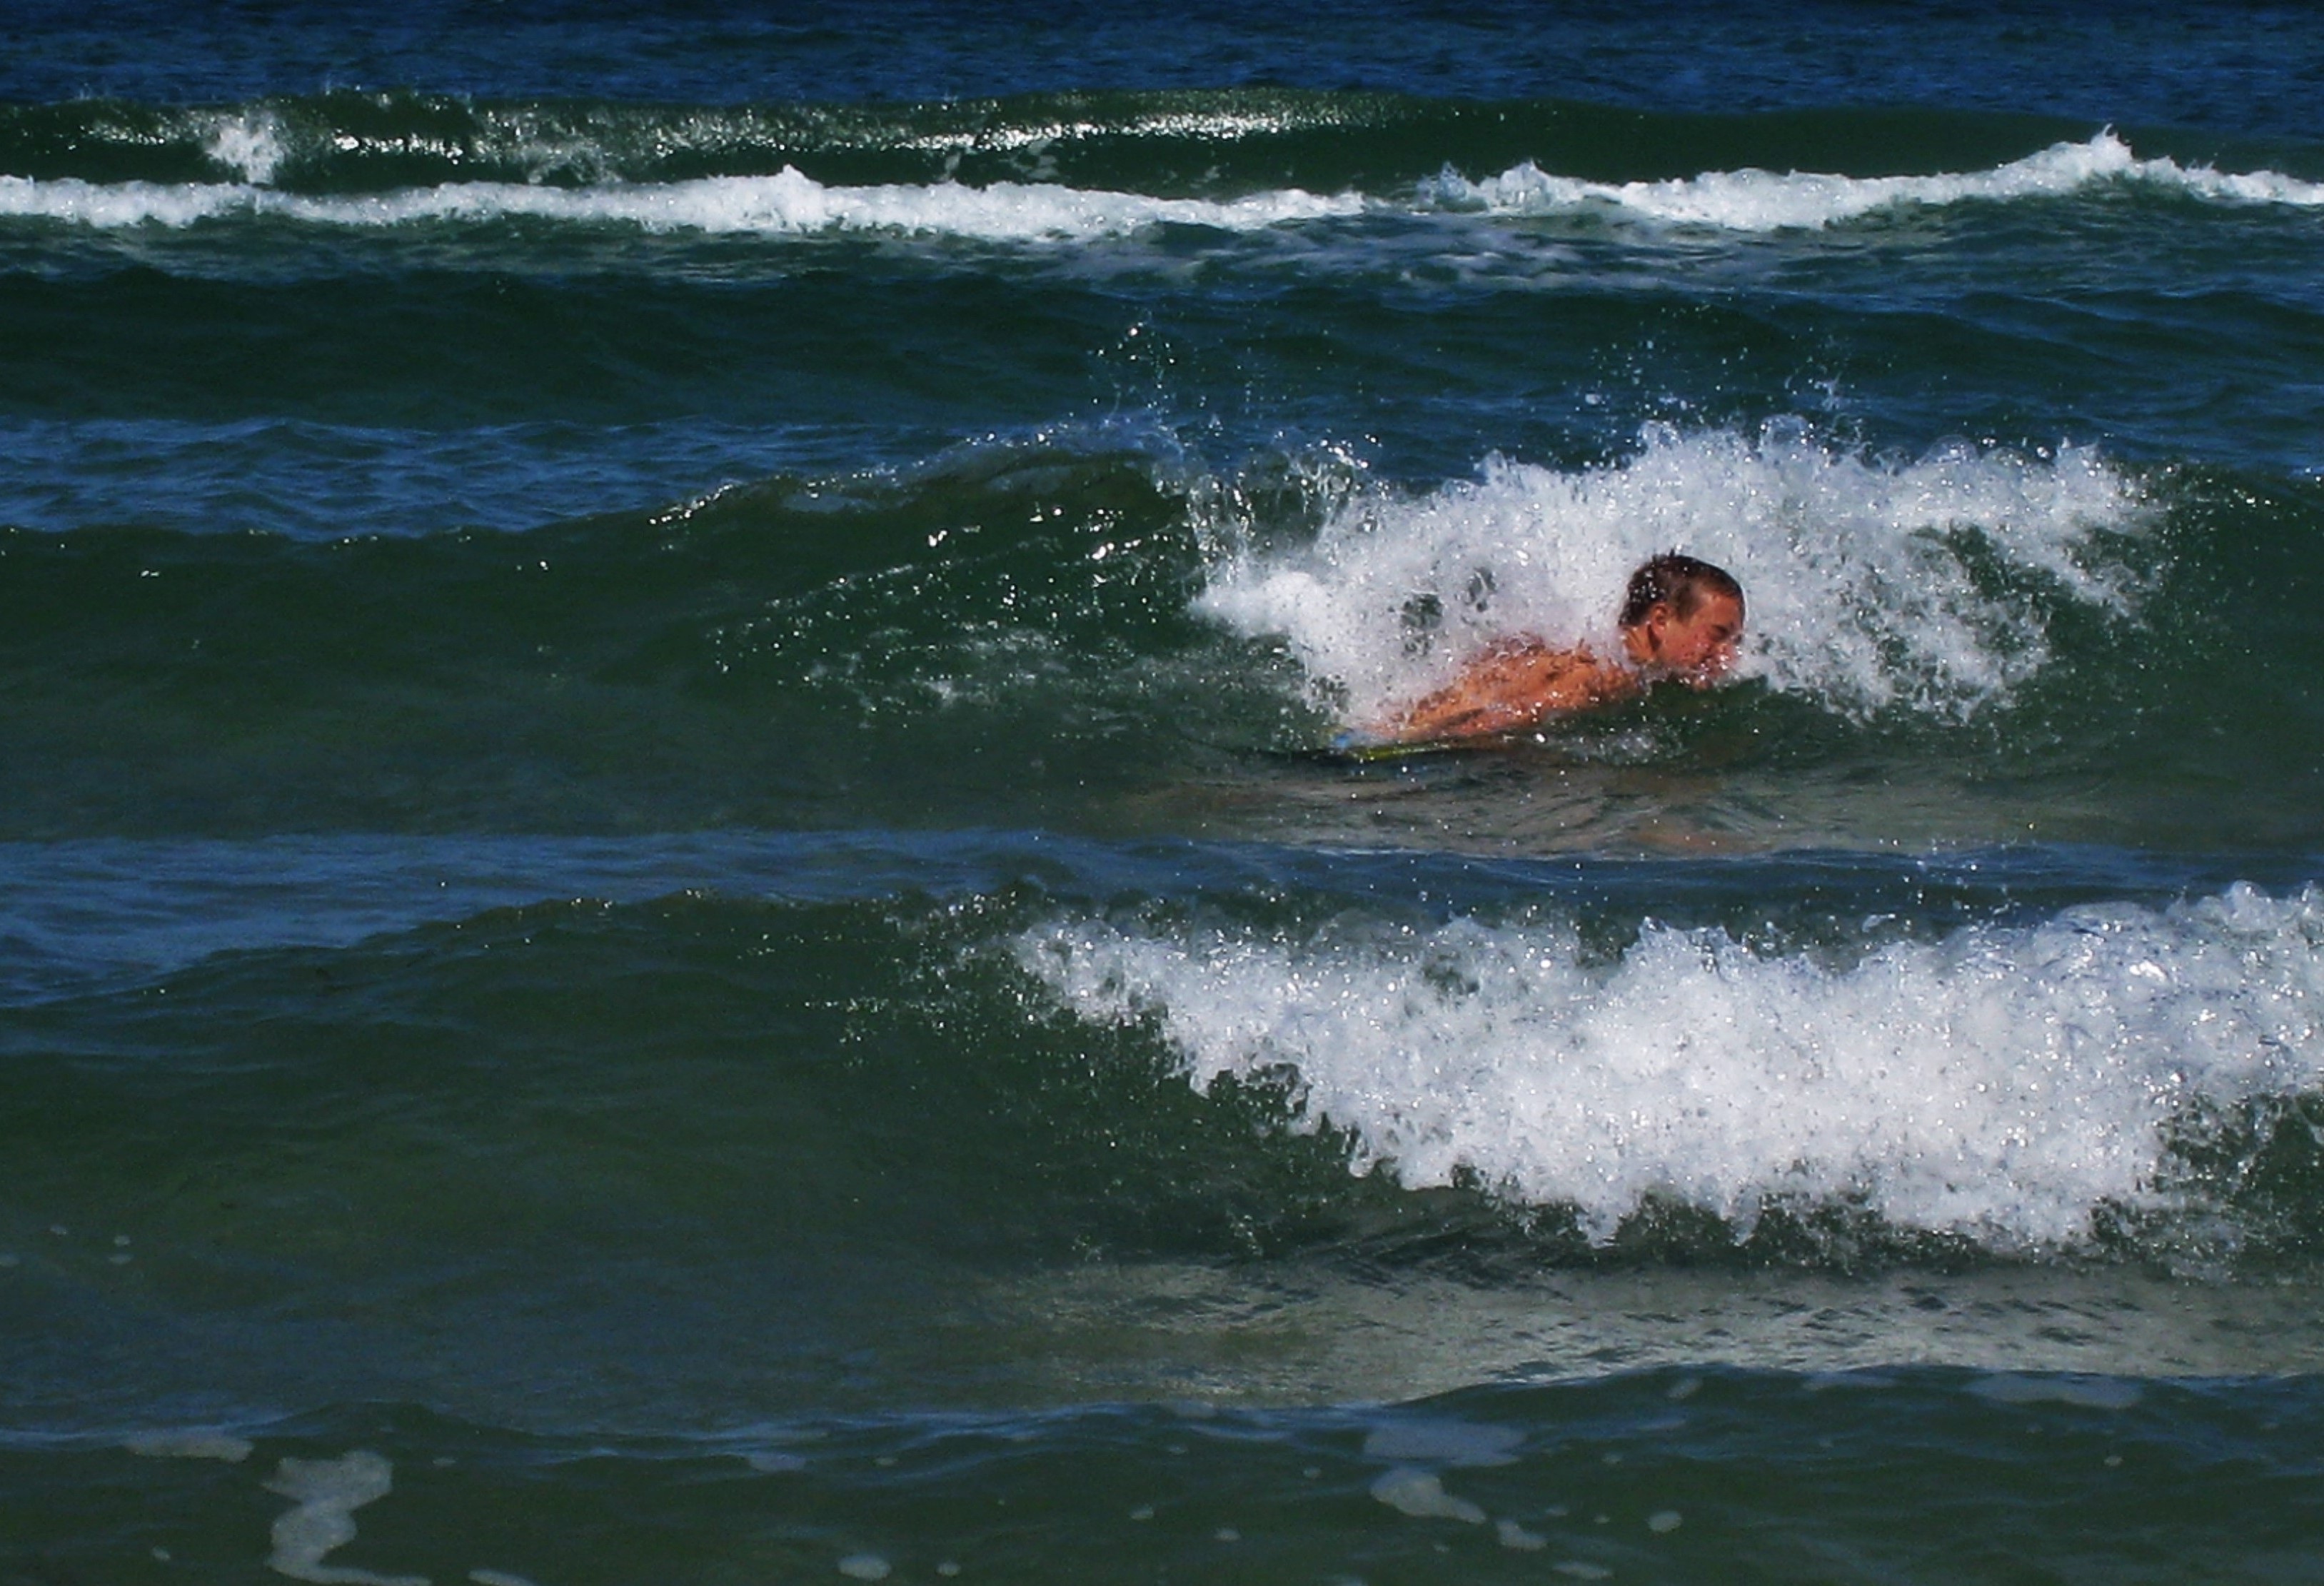
beach, sea, coast, water, ocean, wave, diving, swim, surfing, surfboard, sports, denmark, north sea, water sport, norwegian sea, wind wave, boardsport, surfing equipment and supplies, surface water sports, bodyboarding, foam crowns, north sea waves